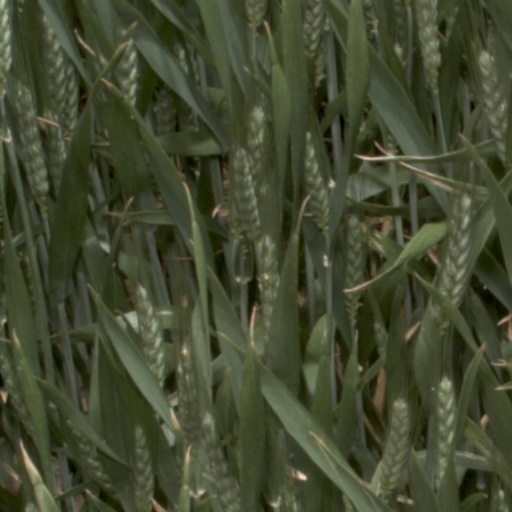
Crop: wheat